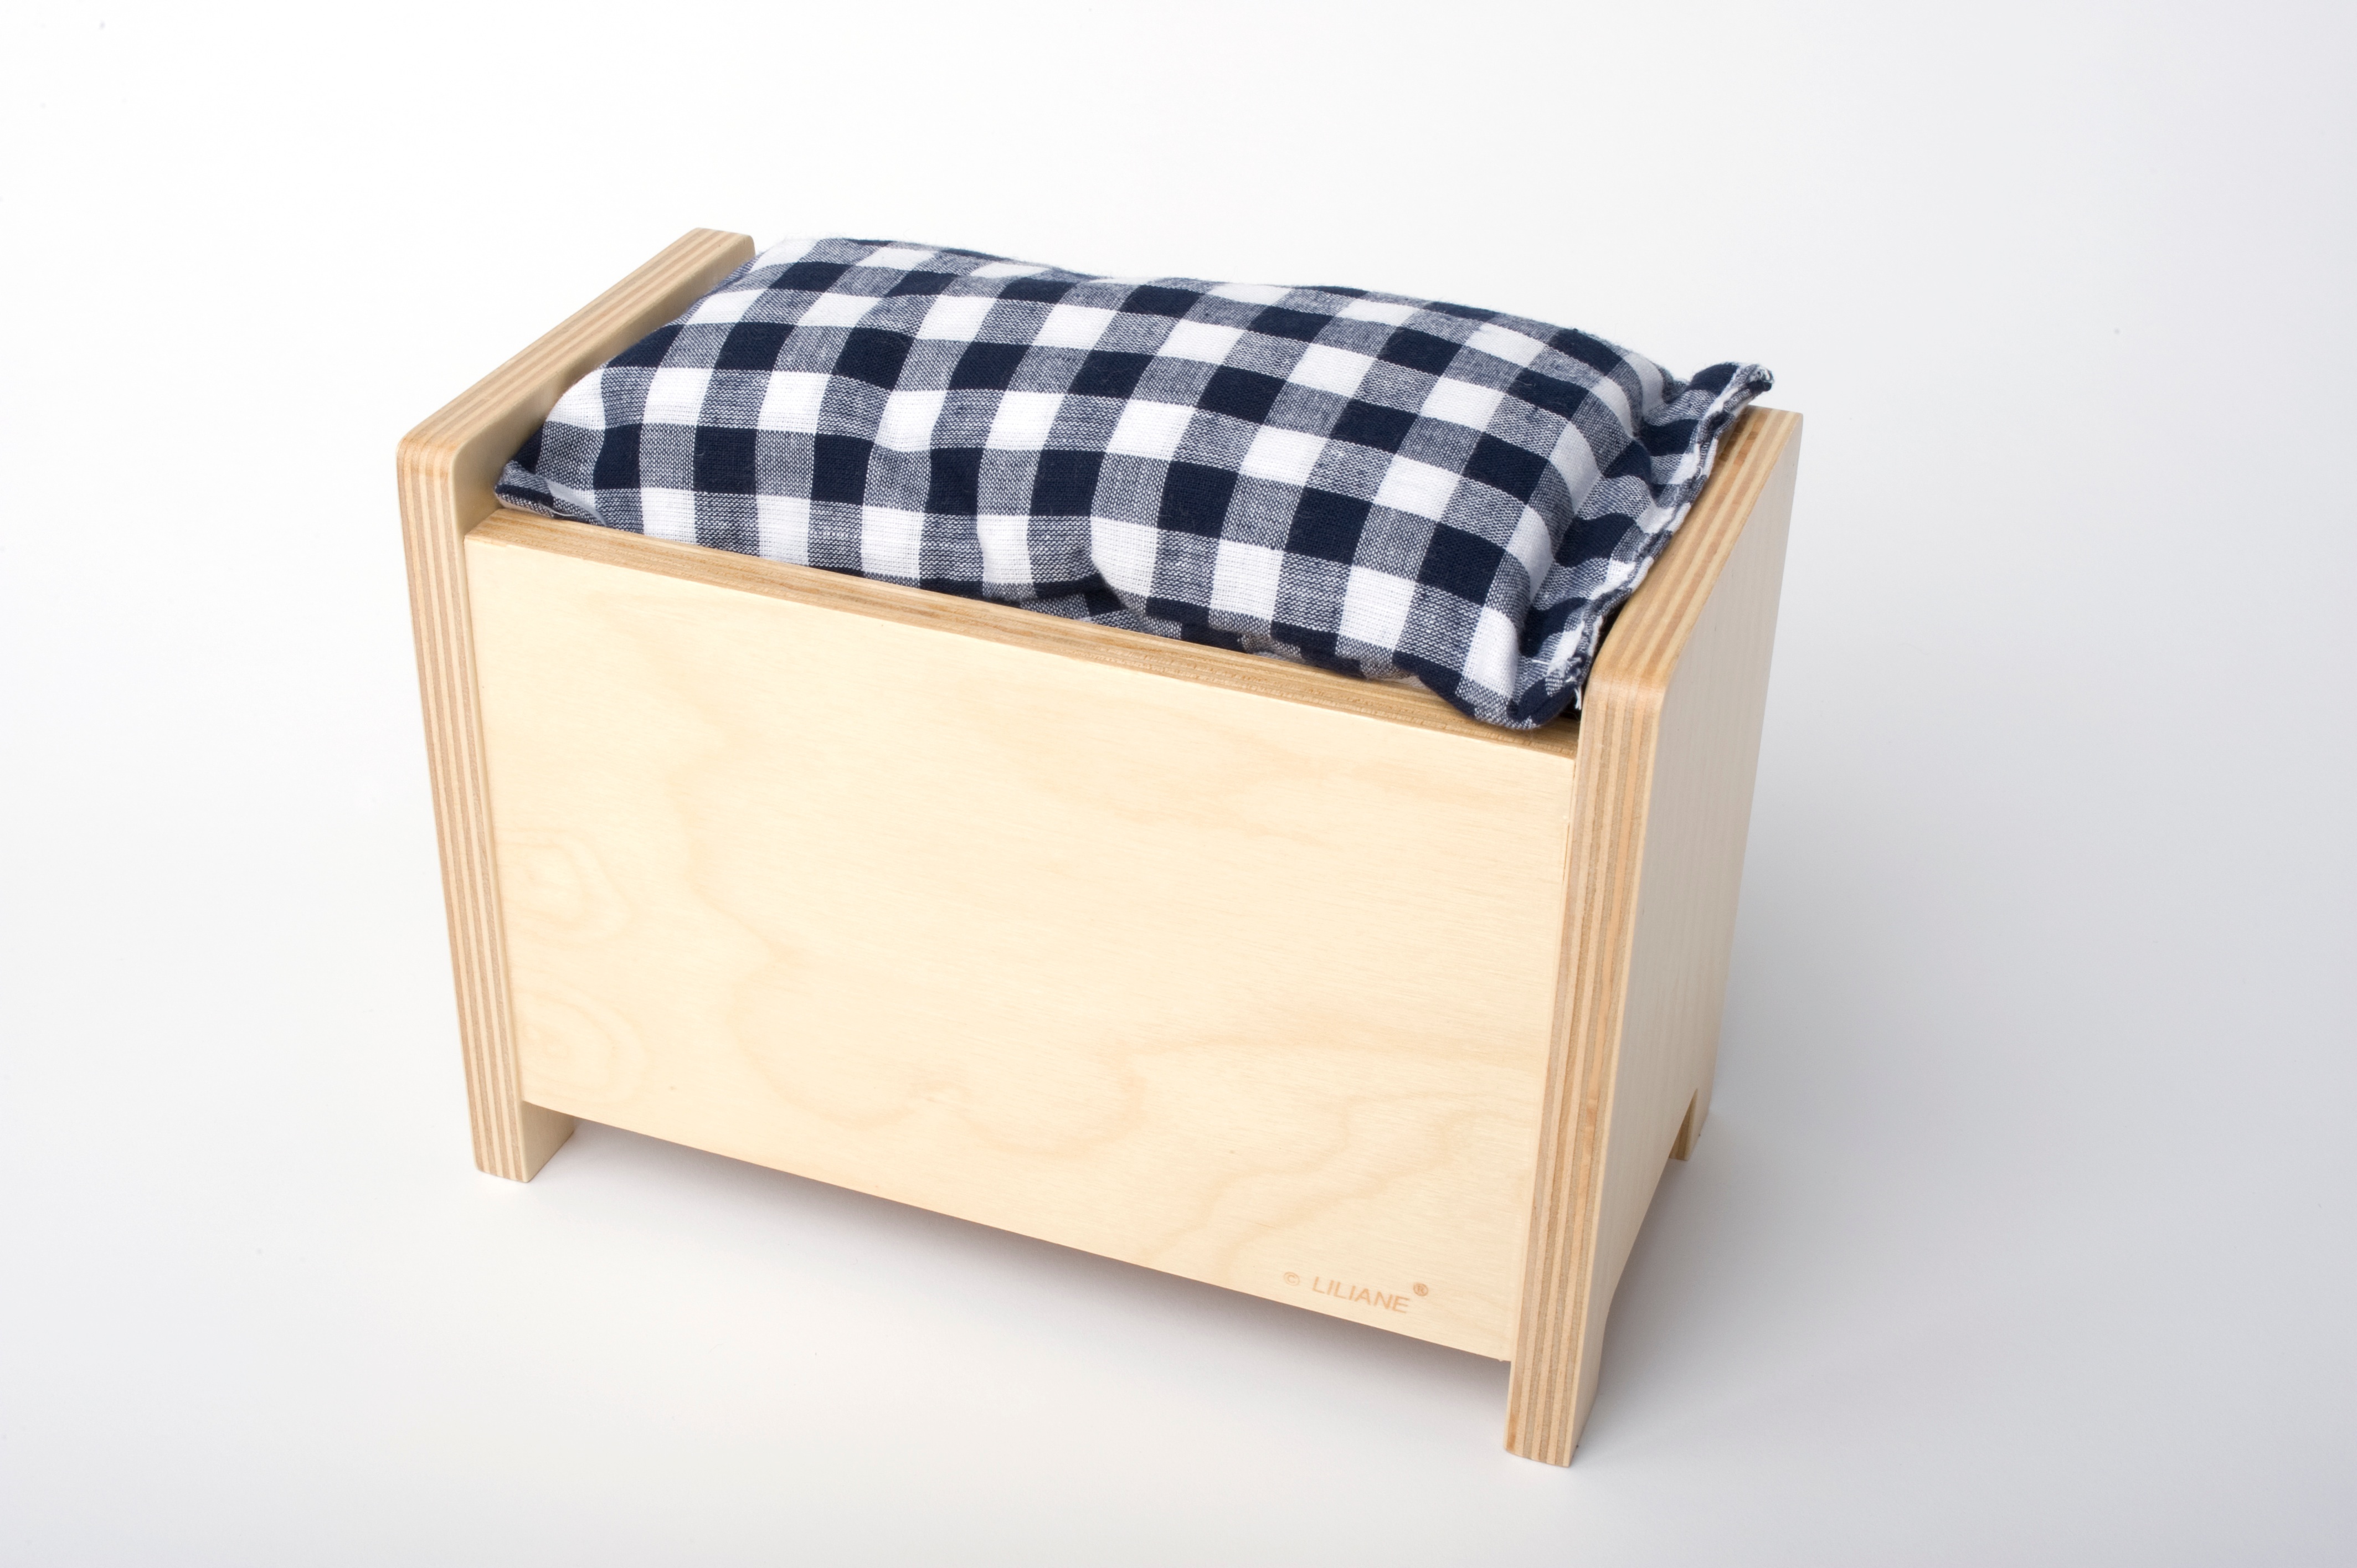
table, furniture, hairstyle, couch, chest, product, rectangle, man made object